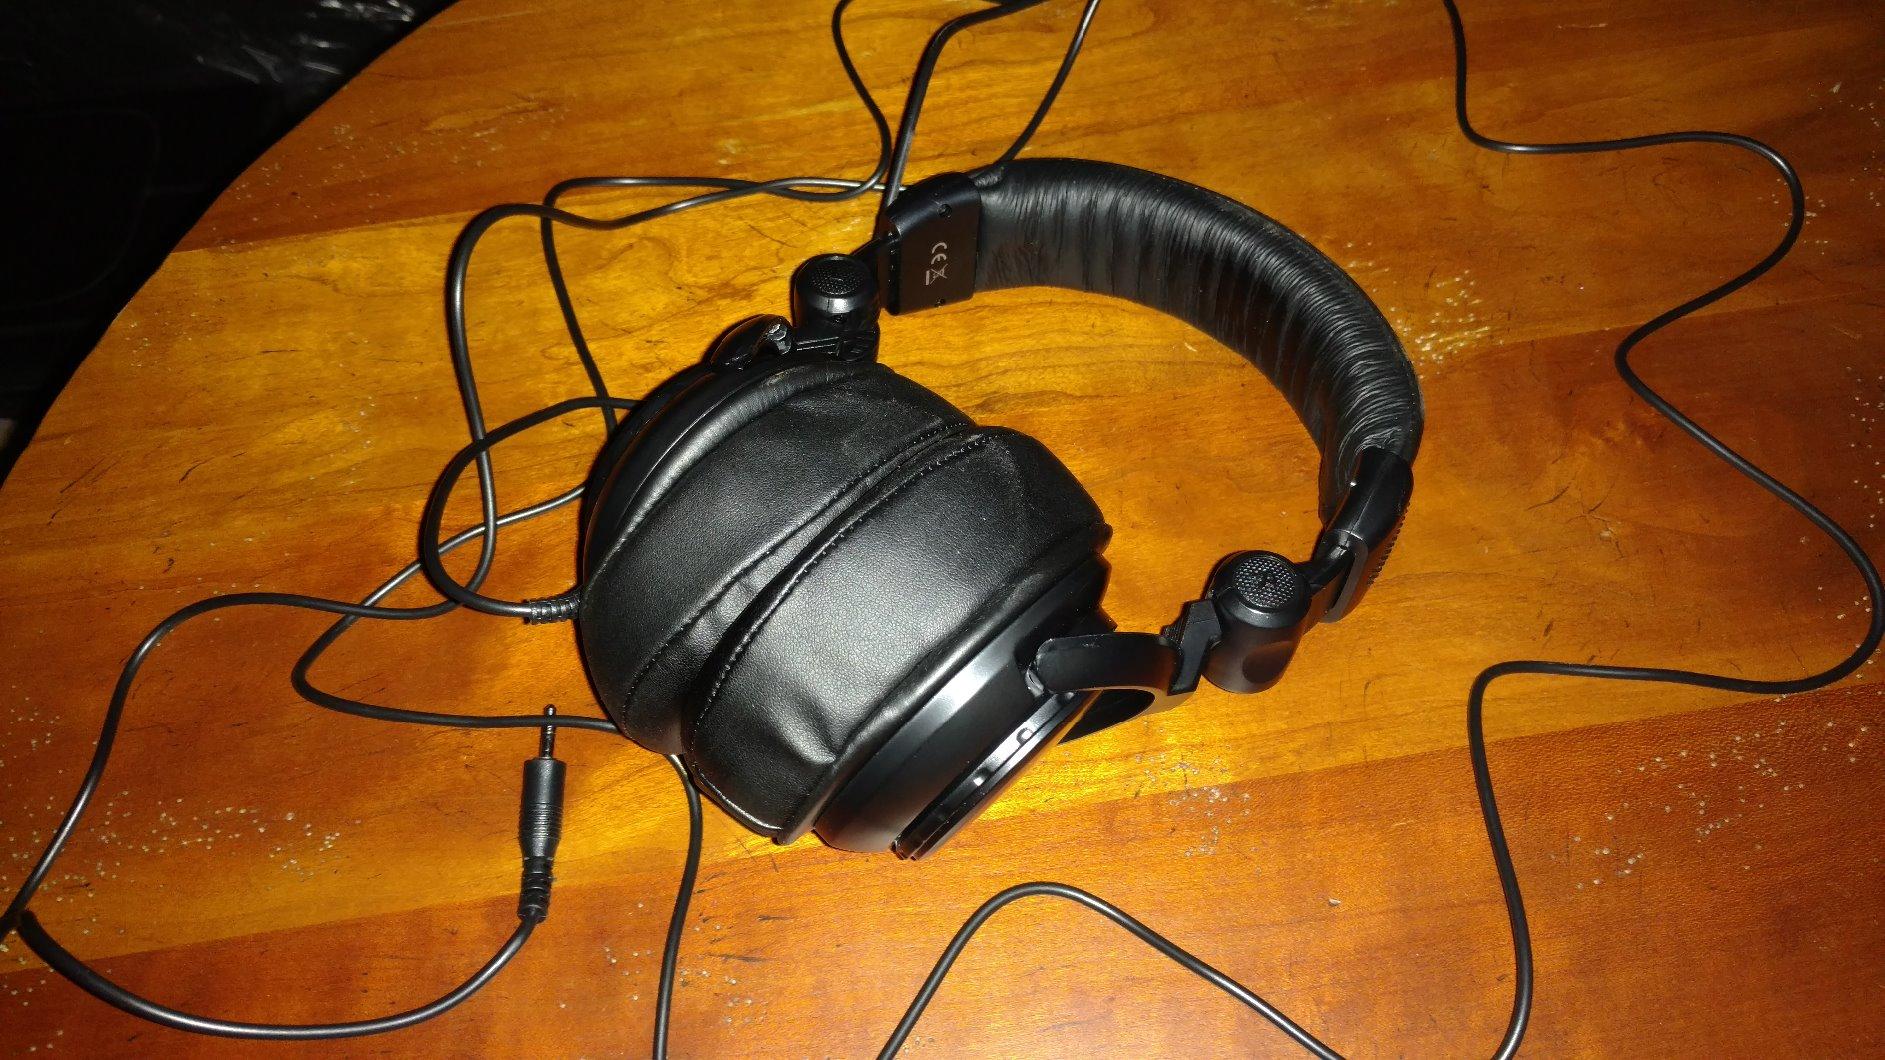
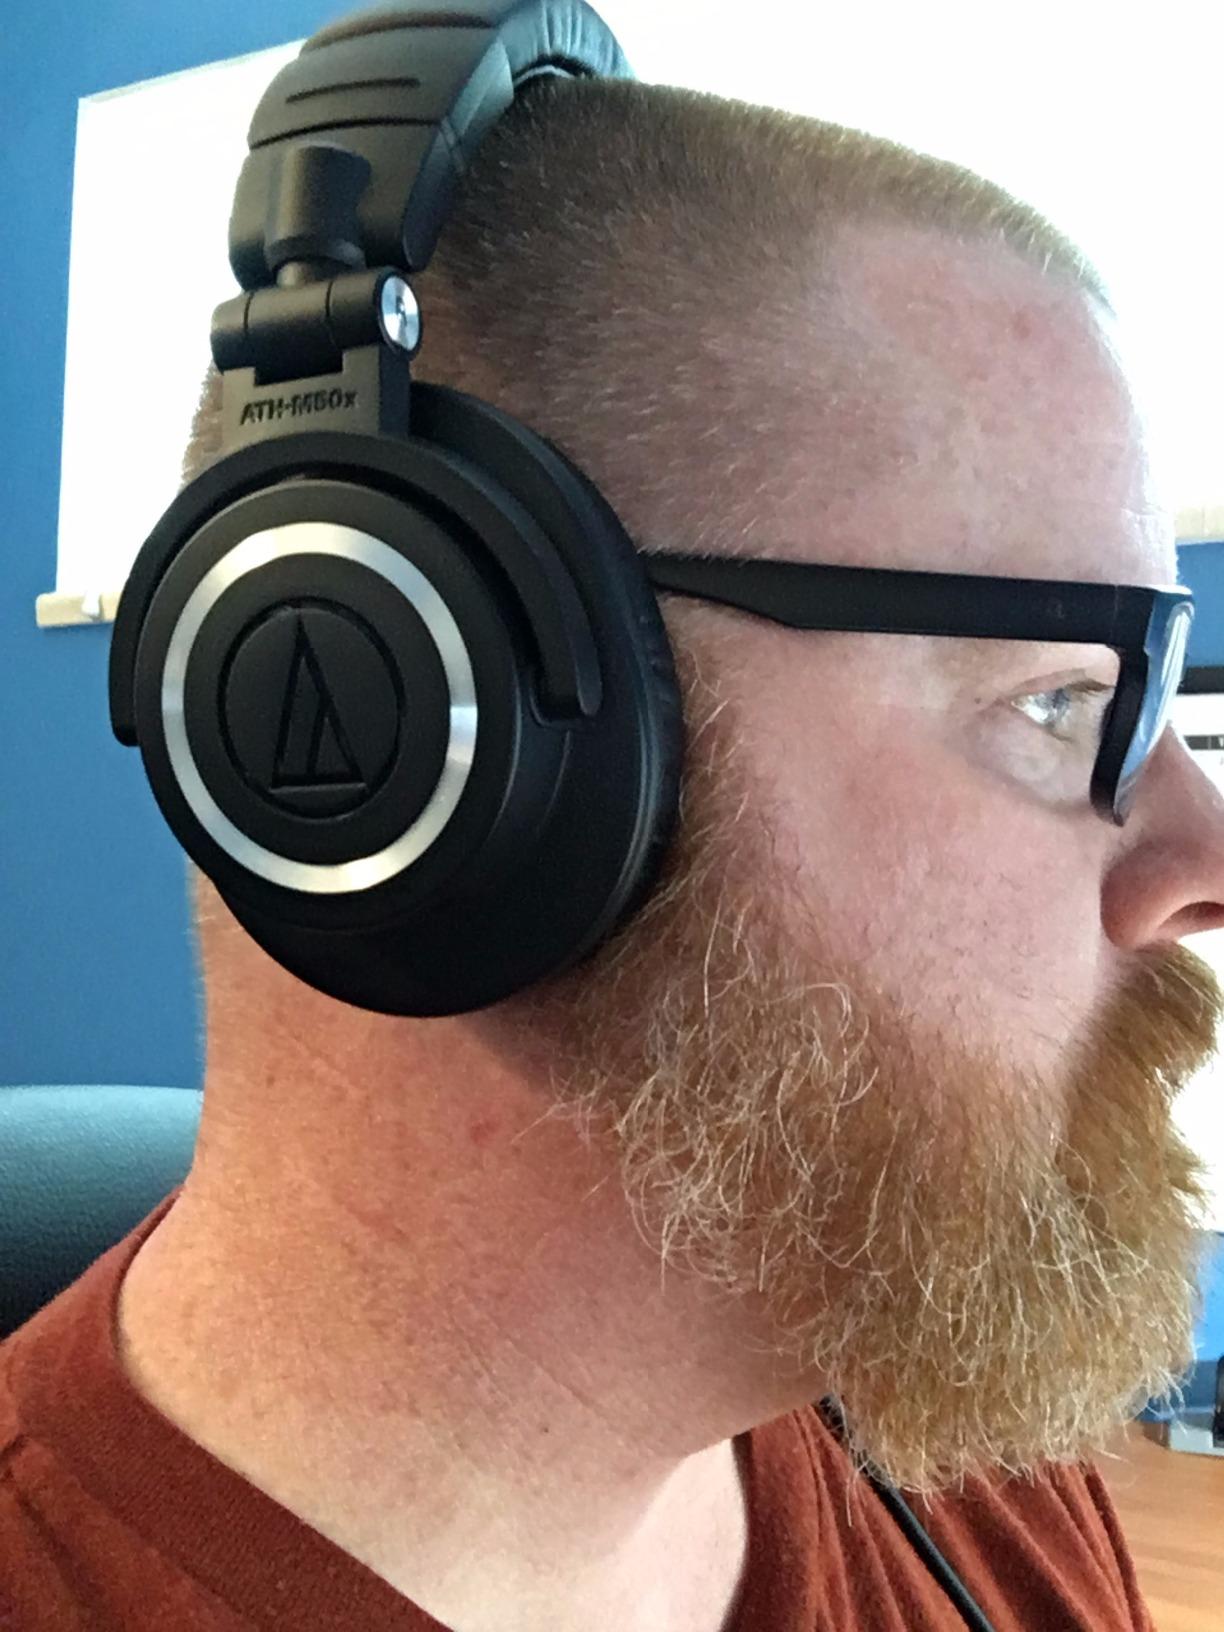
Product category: headphones
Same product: no